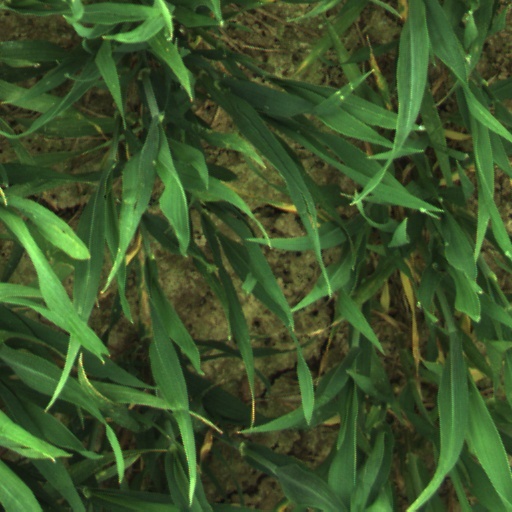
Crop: wheat